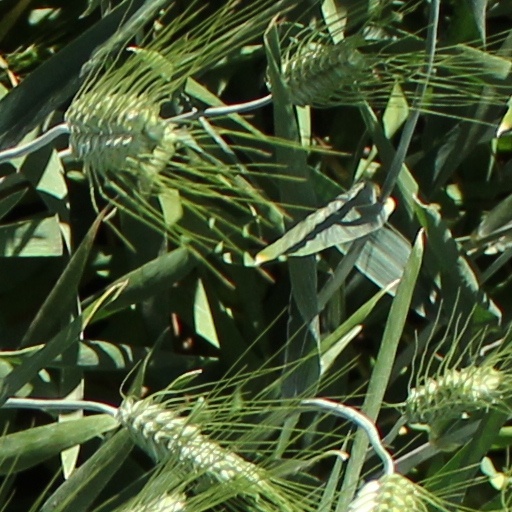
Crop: wheat